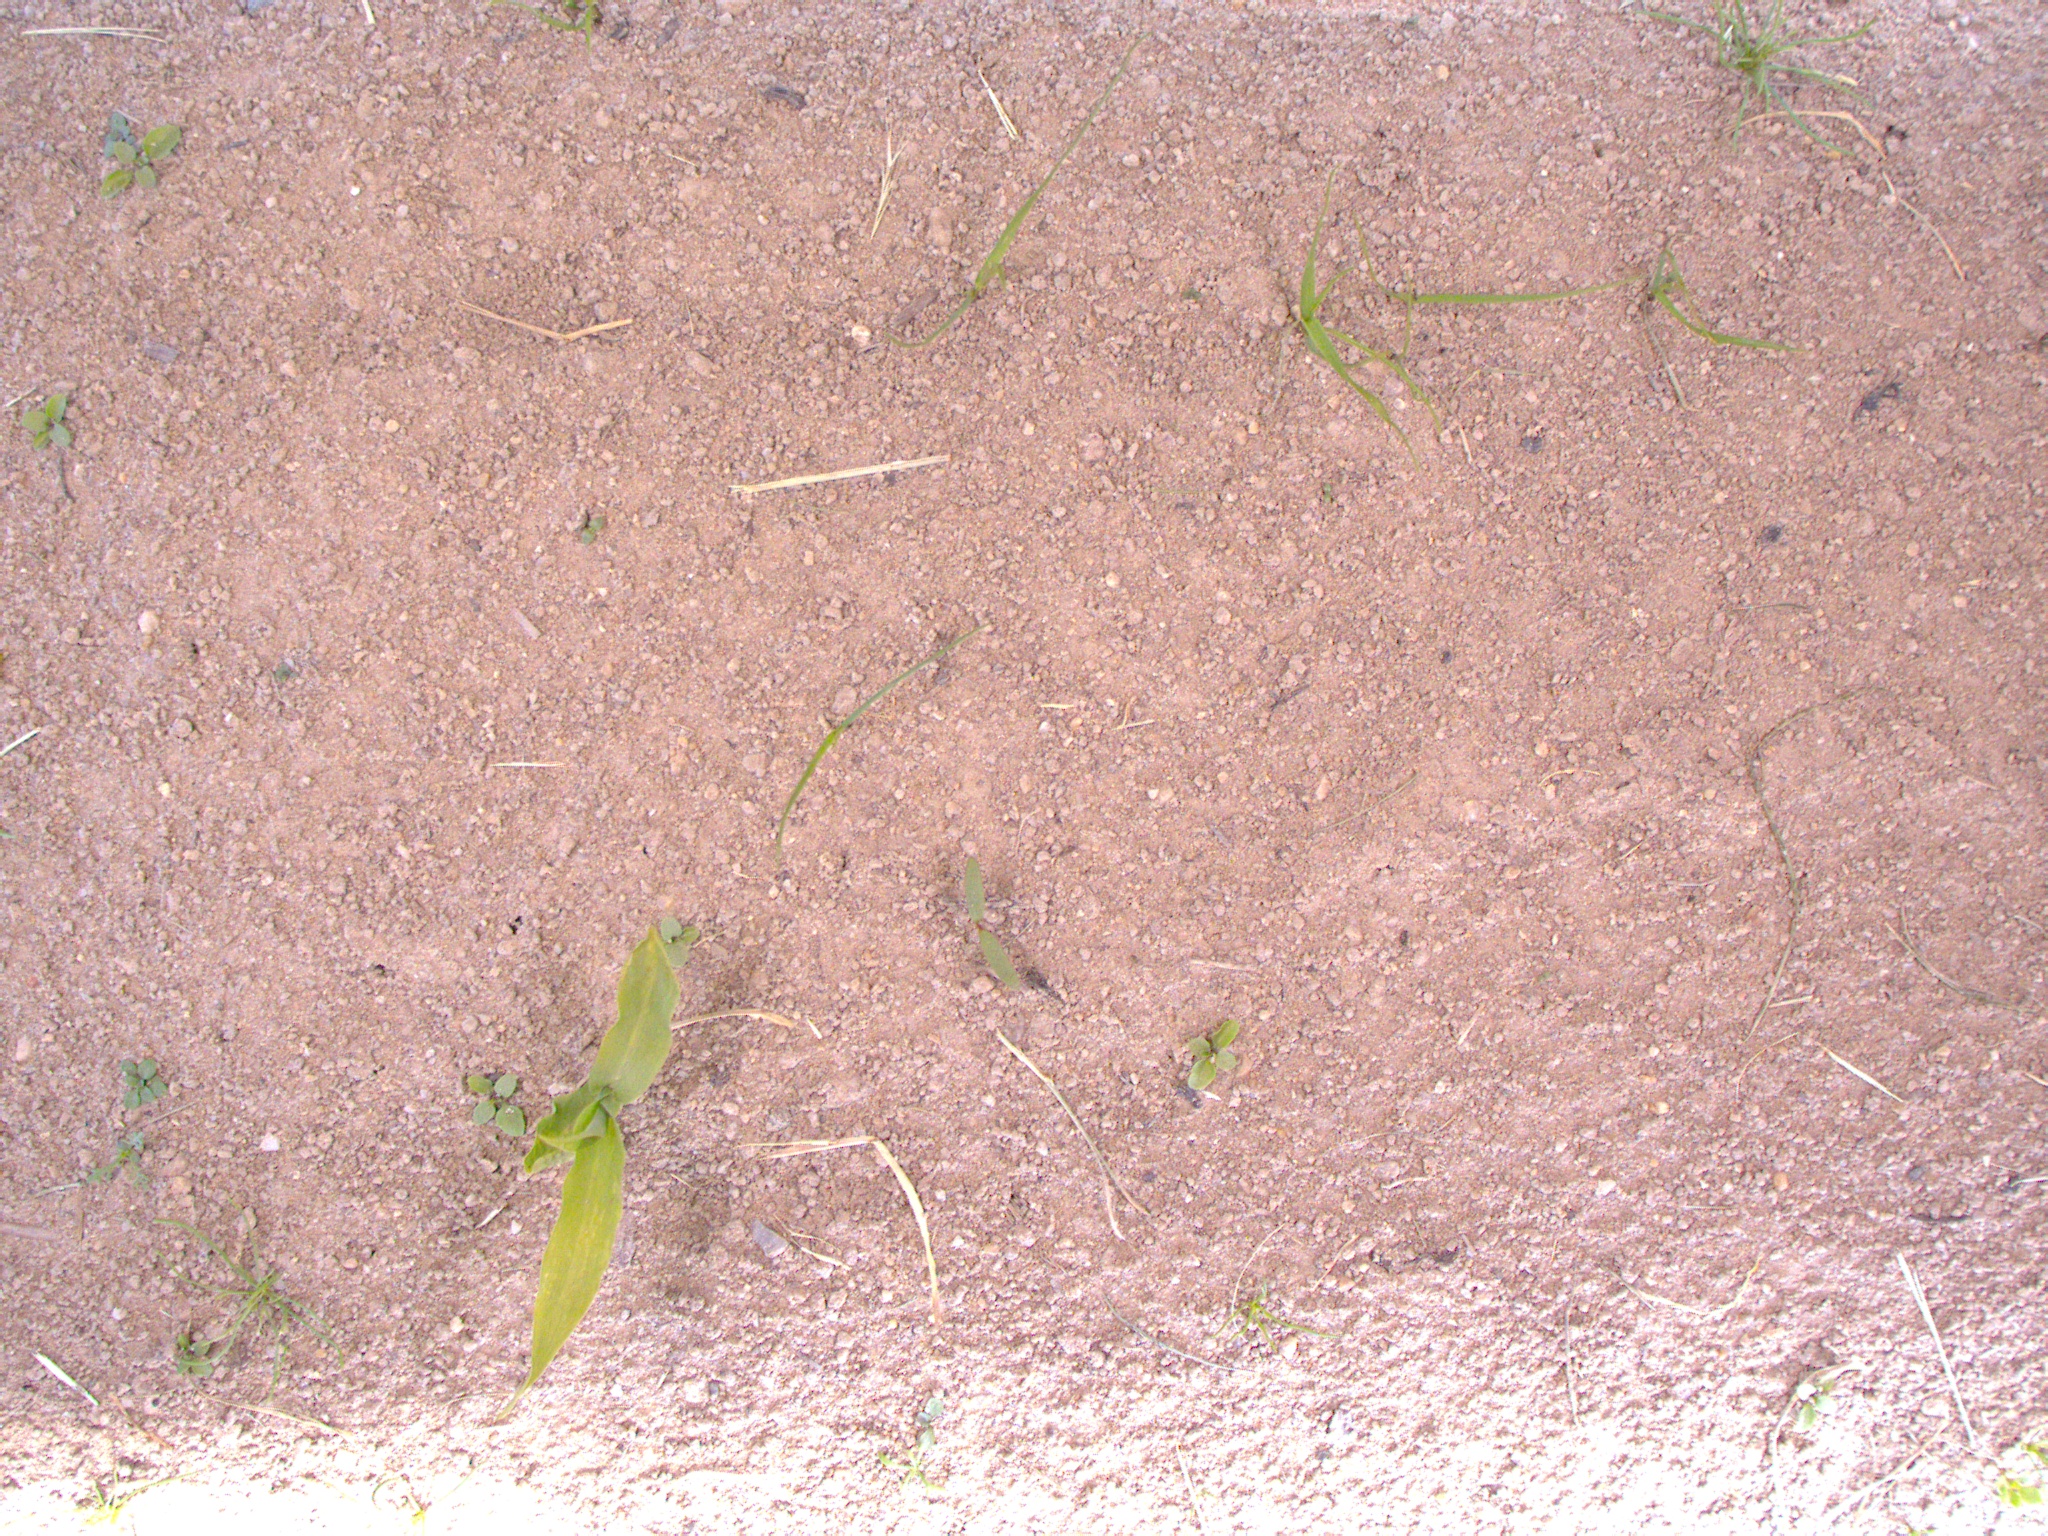
Crop: maize
Objects: stem_maize, maize